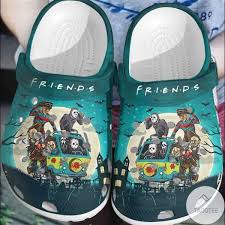
Label: Clog